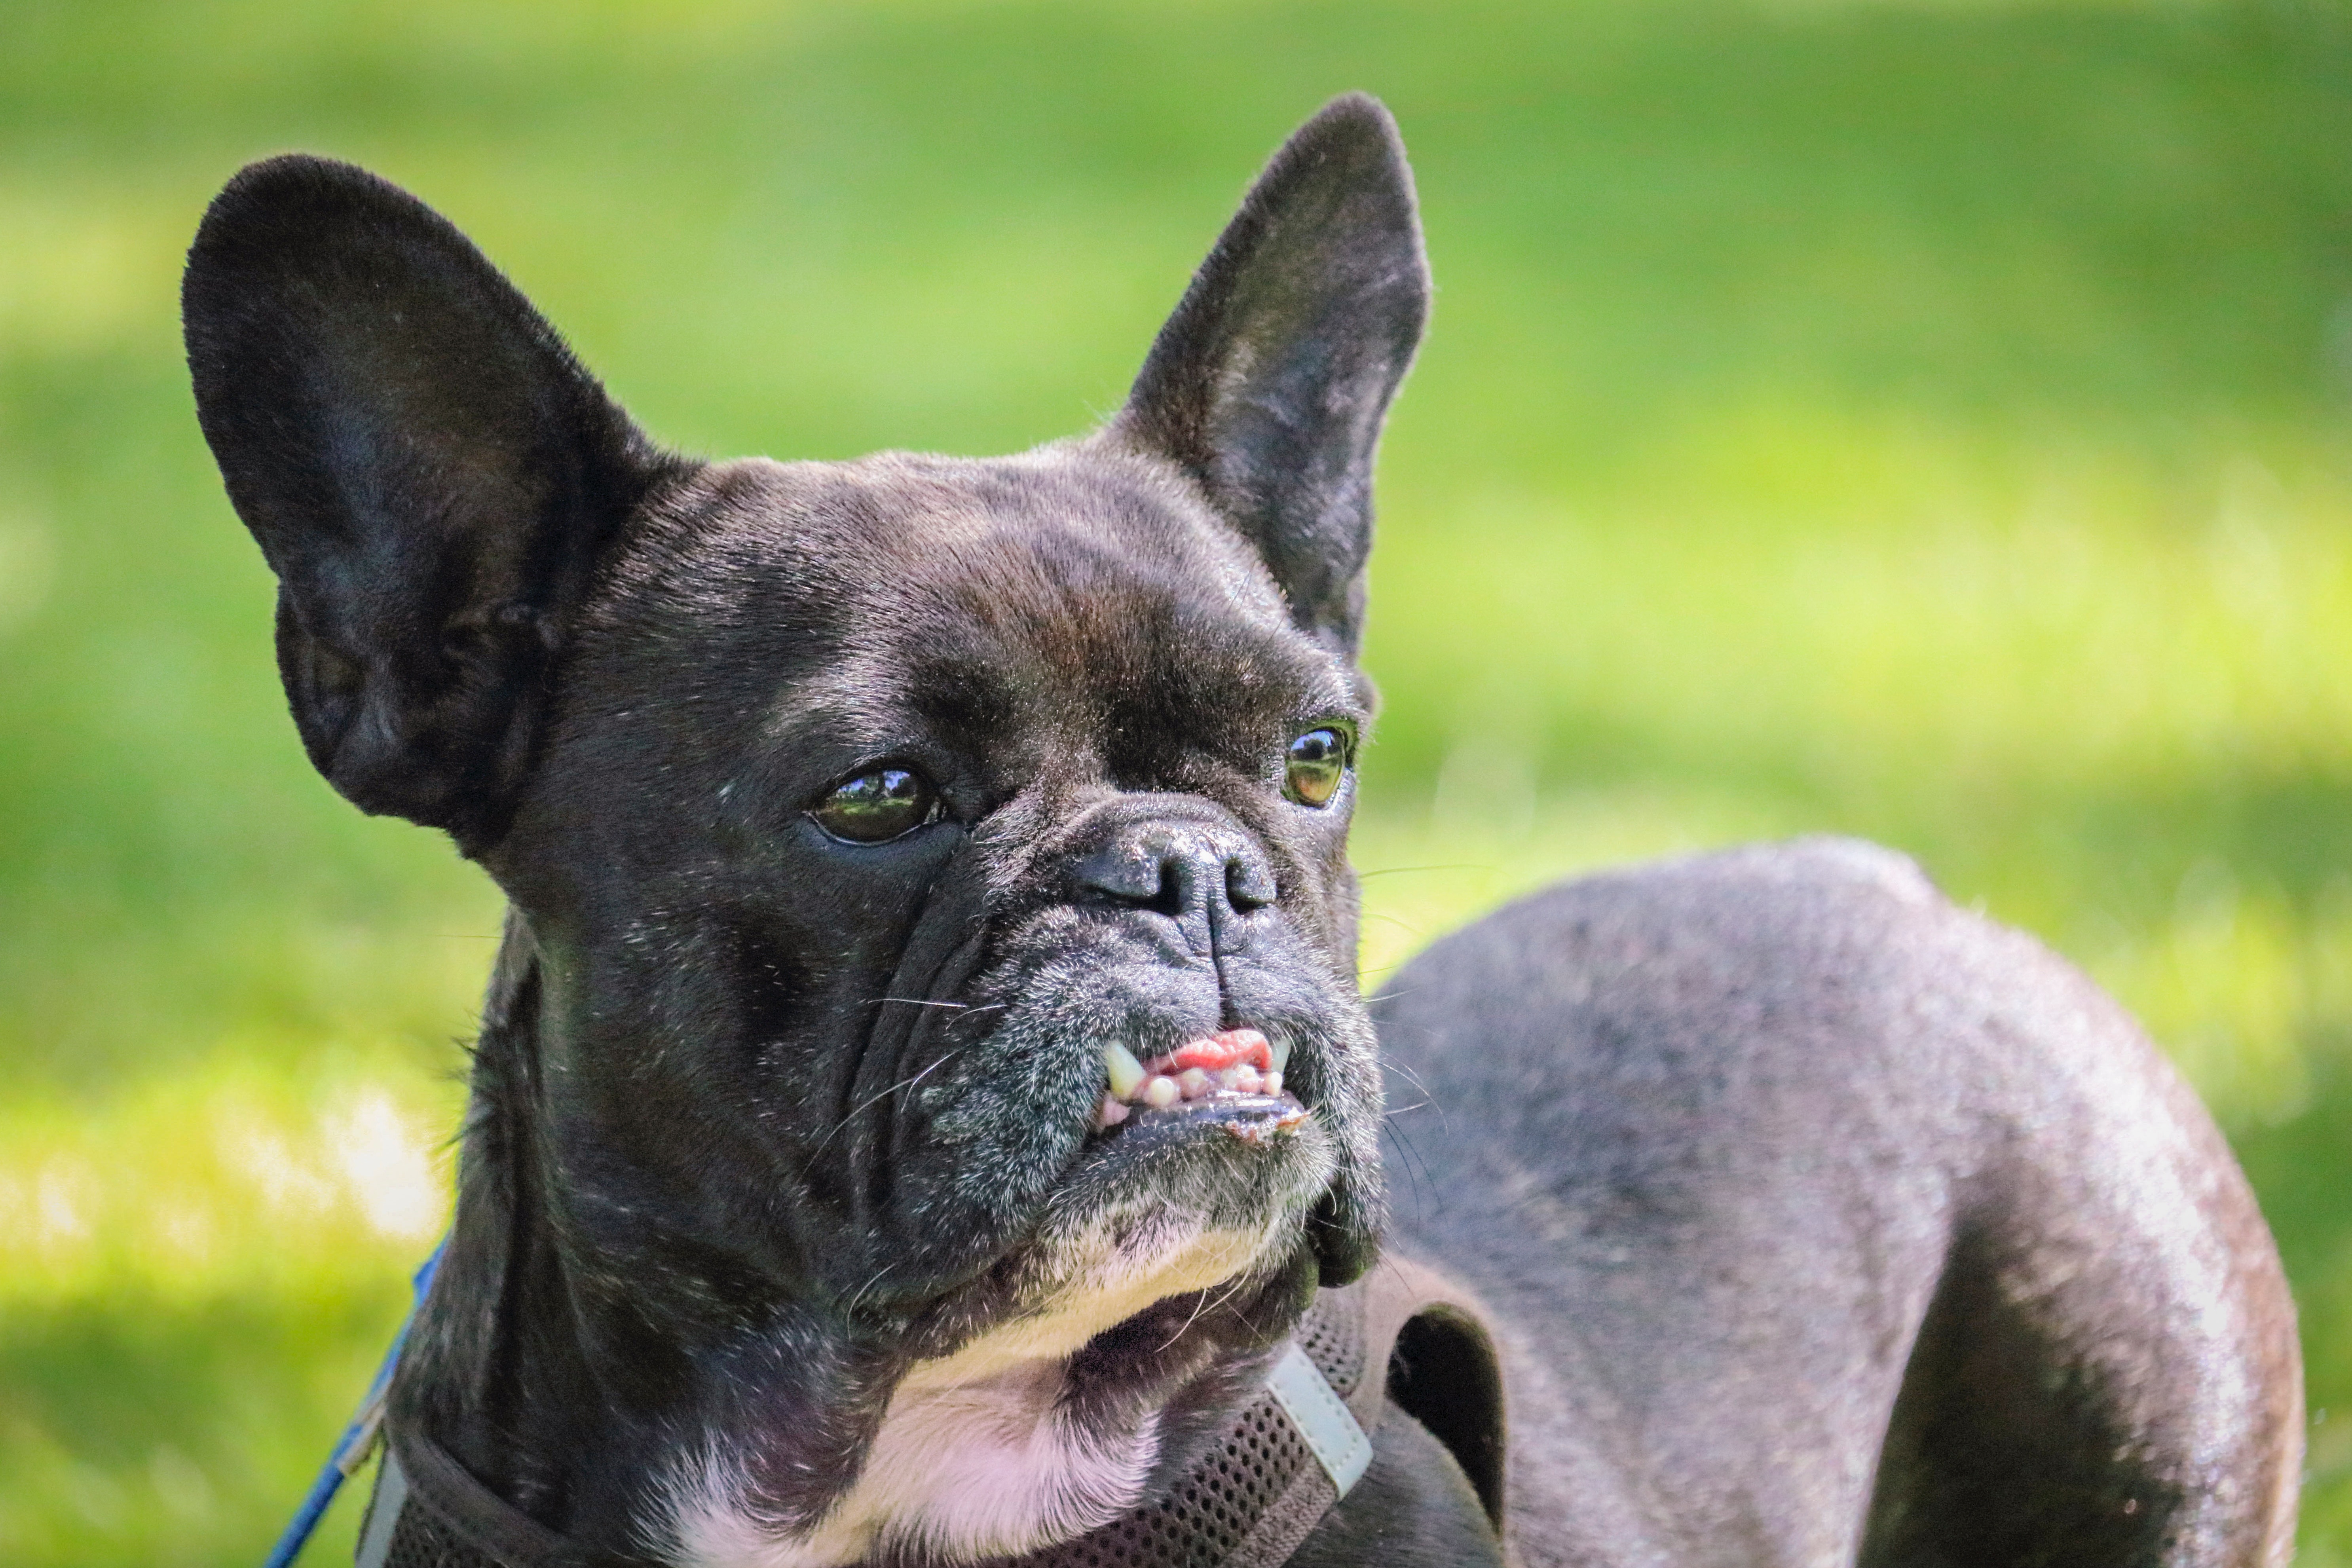
dog, mammal, vertebrate, dog breed, canidae, french bulldog, snout, companion dog, carnivore, toy bulldog, olde english bulldogge, non sporting group, grass, bulldog, Molosser, ancient dog breeds, whiskers, rare breed dog, fawn, sporting group, plant, boxer, renascence bulldogge